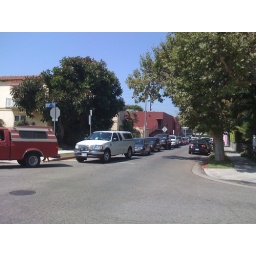
Shortly before a lady cussed out the guy in the red truck for cutting in line